Italia und Germania

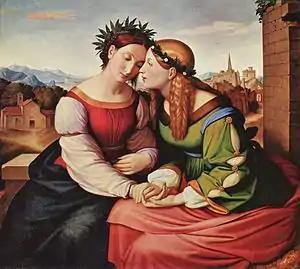
"Italia und Germania" was painted from 1811 to 1828; oil on canvas. It can be seen as an homage to Overbeck's friend, the painter Franz Pforr.

Italia und Germania (English: "Italy and Germany") is an allegorical painting of the painter Friedrich Overbeck, finished in 1828. The painting shows two women inclining to each other, symbolizing the friendship between the two countries or cultures they represent: Italia and Germania. At that time, both Italy and Germany were cultural regions but not unified national states.